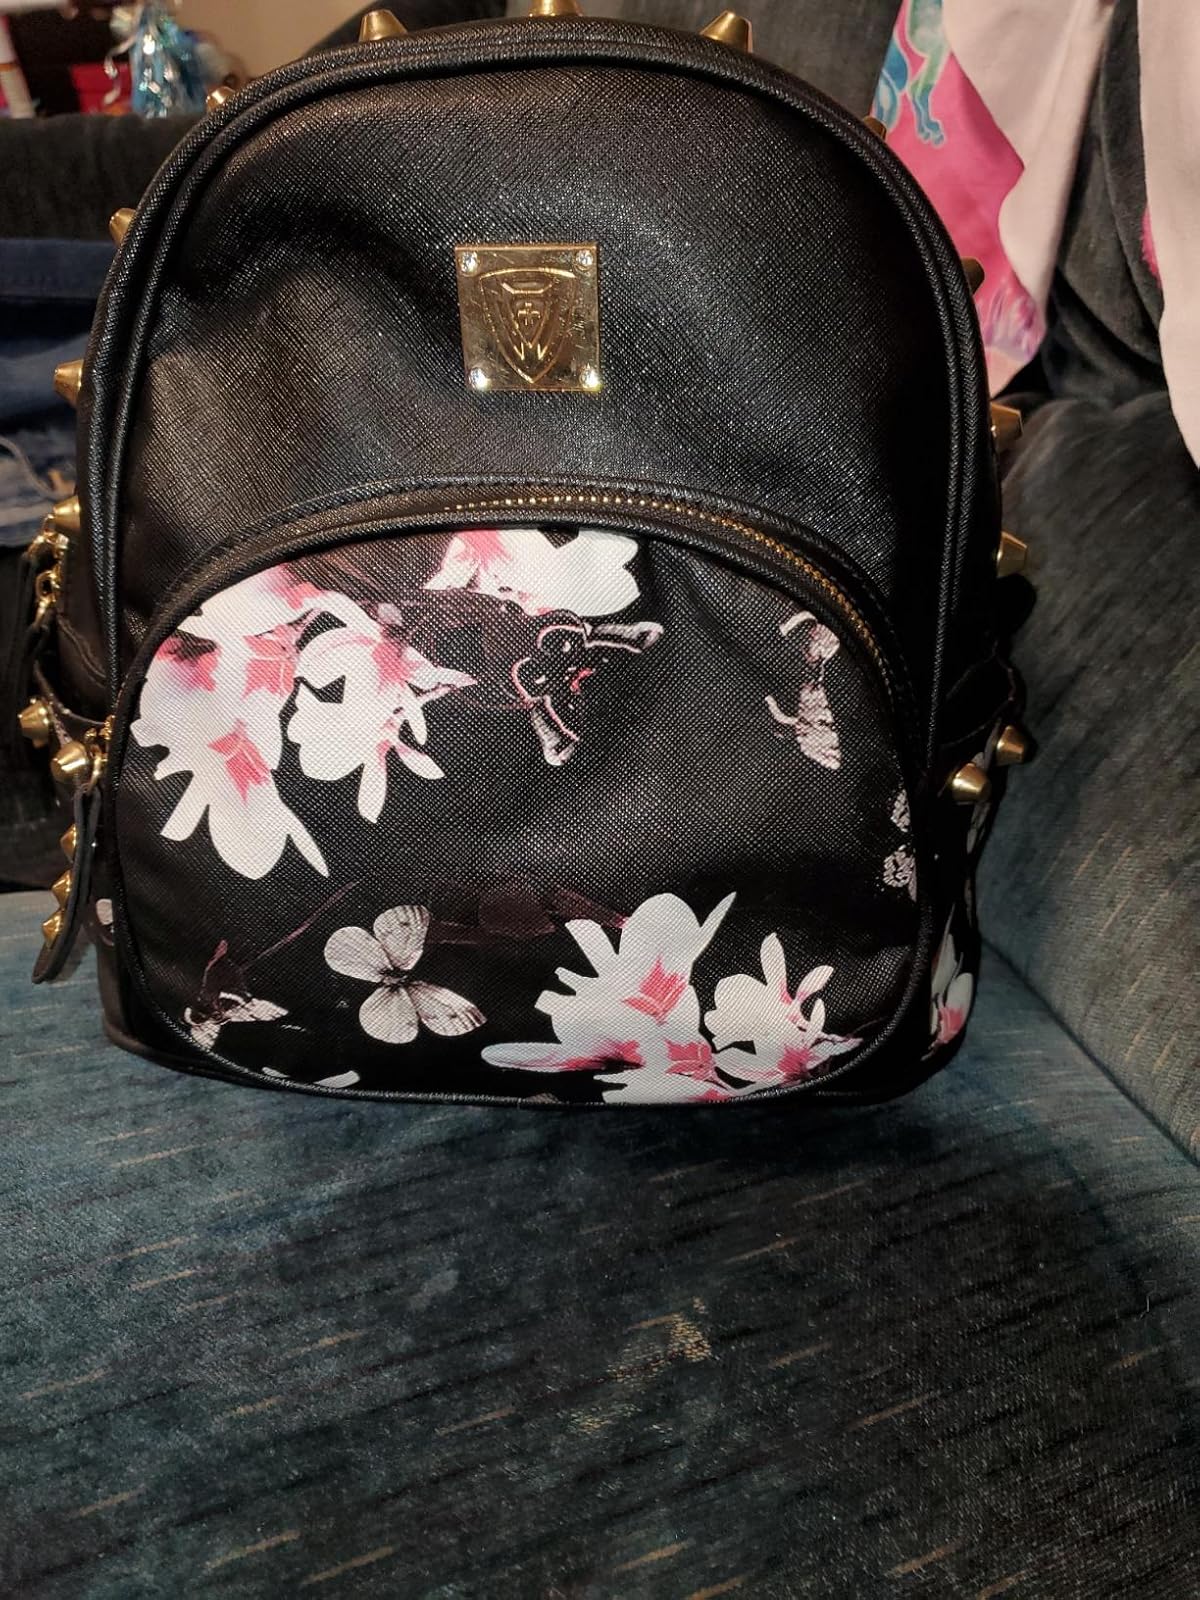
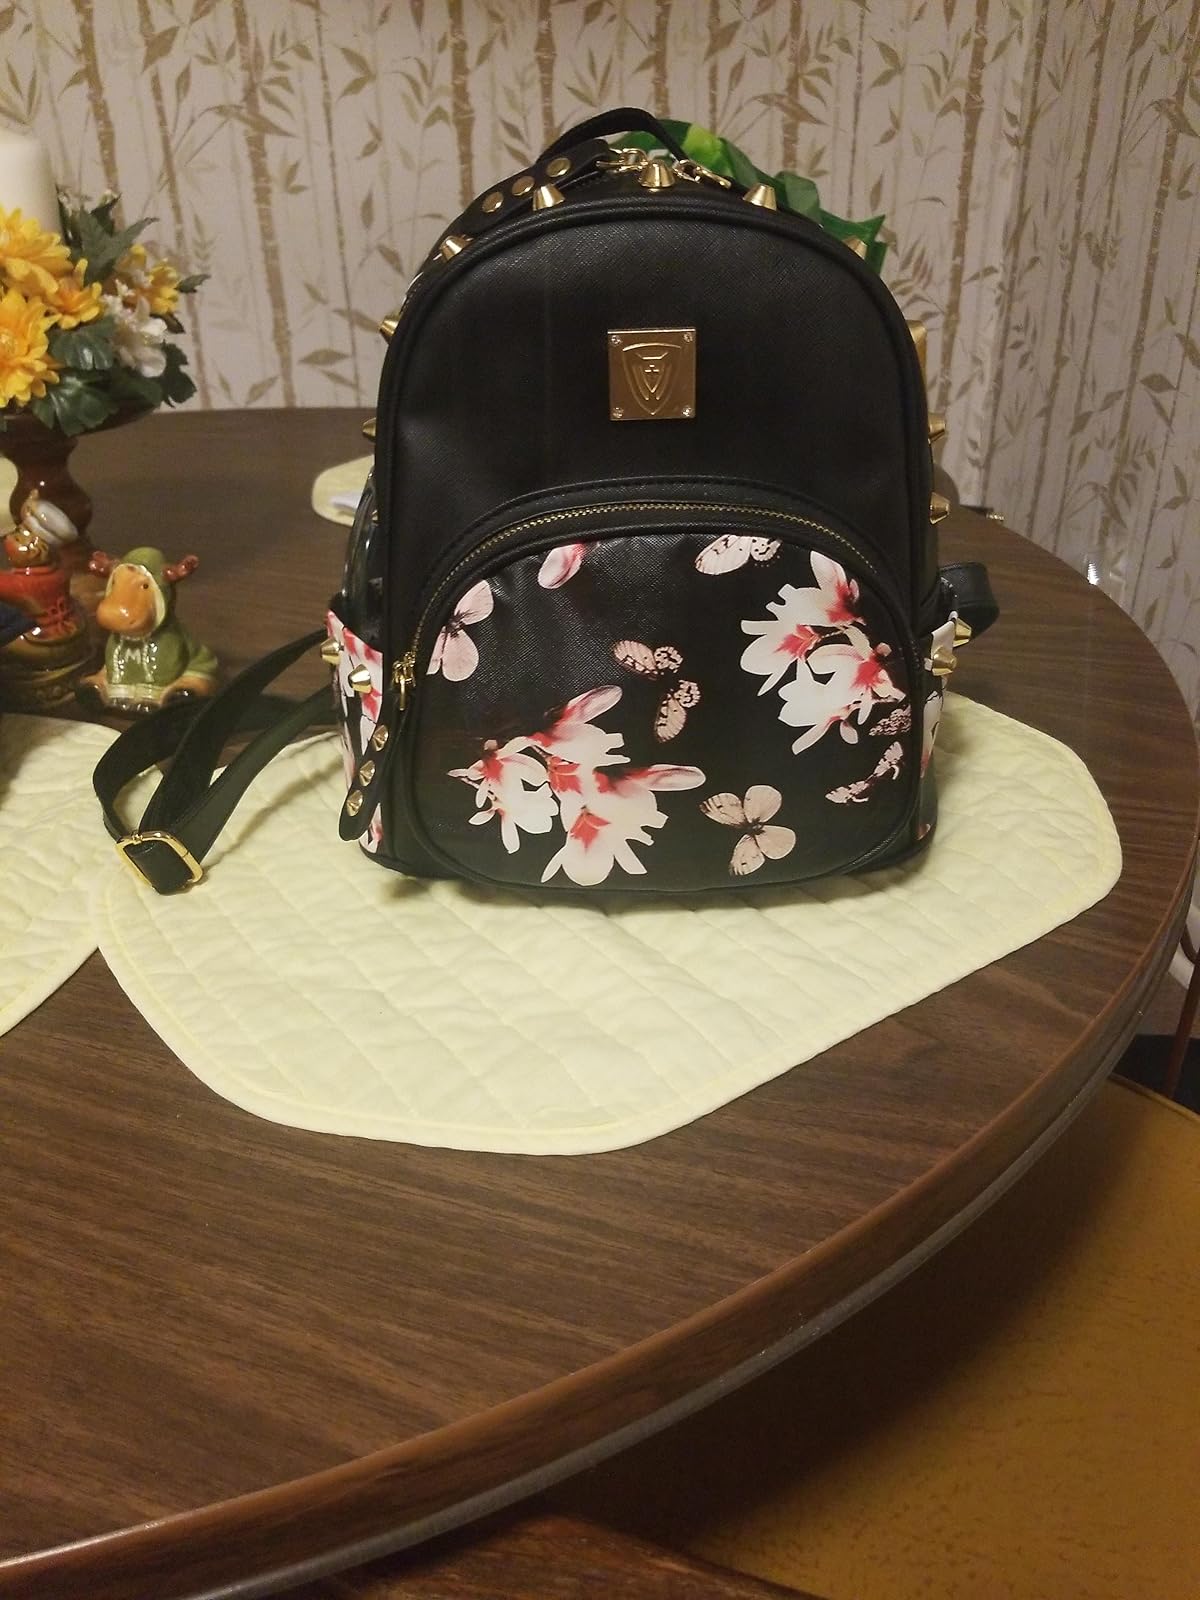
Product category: accessories_handbag
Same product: yes